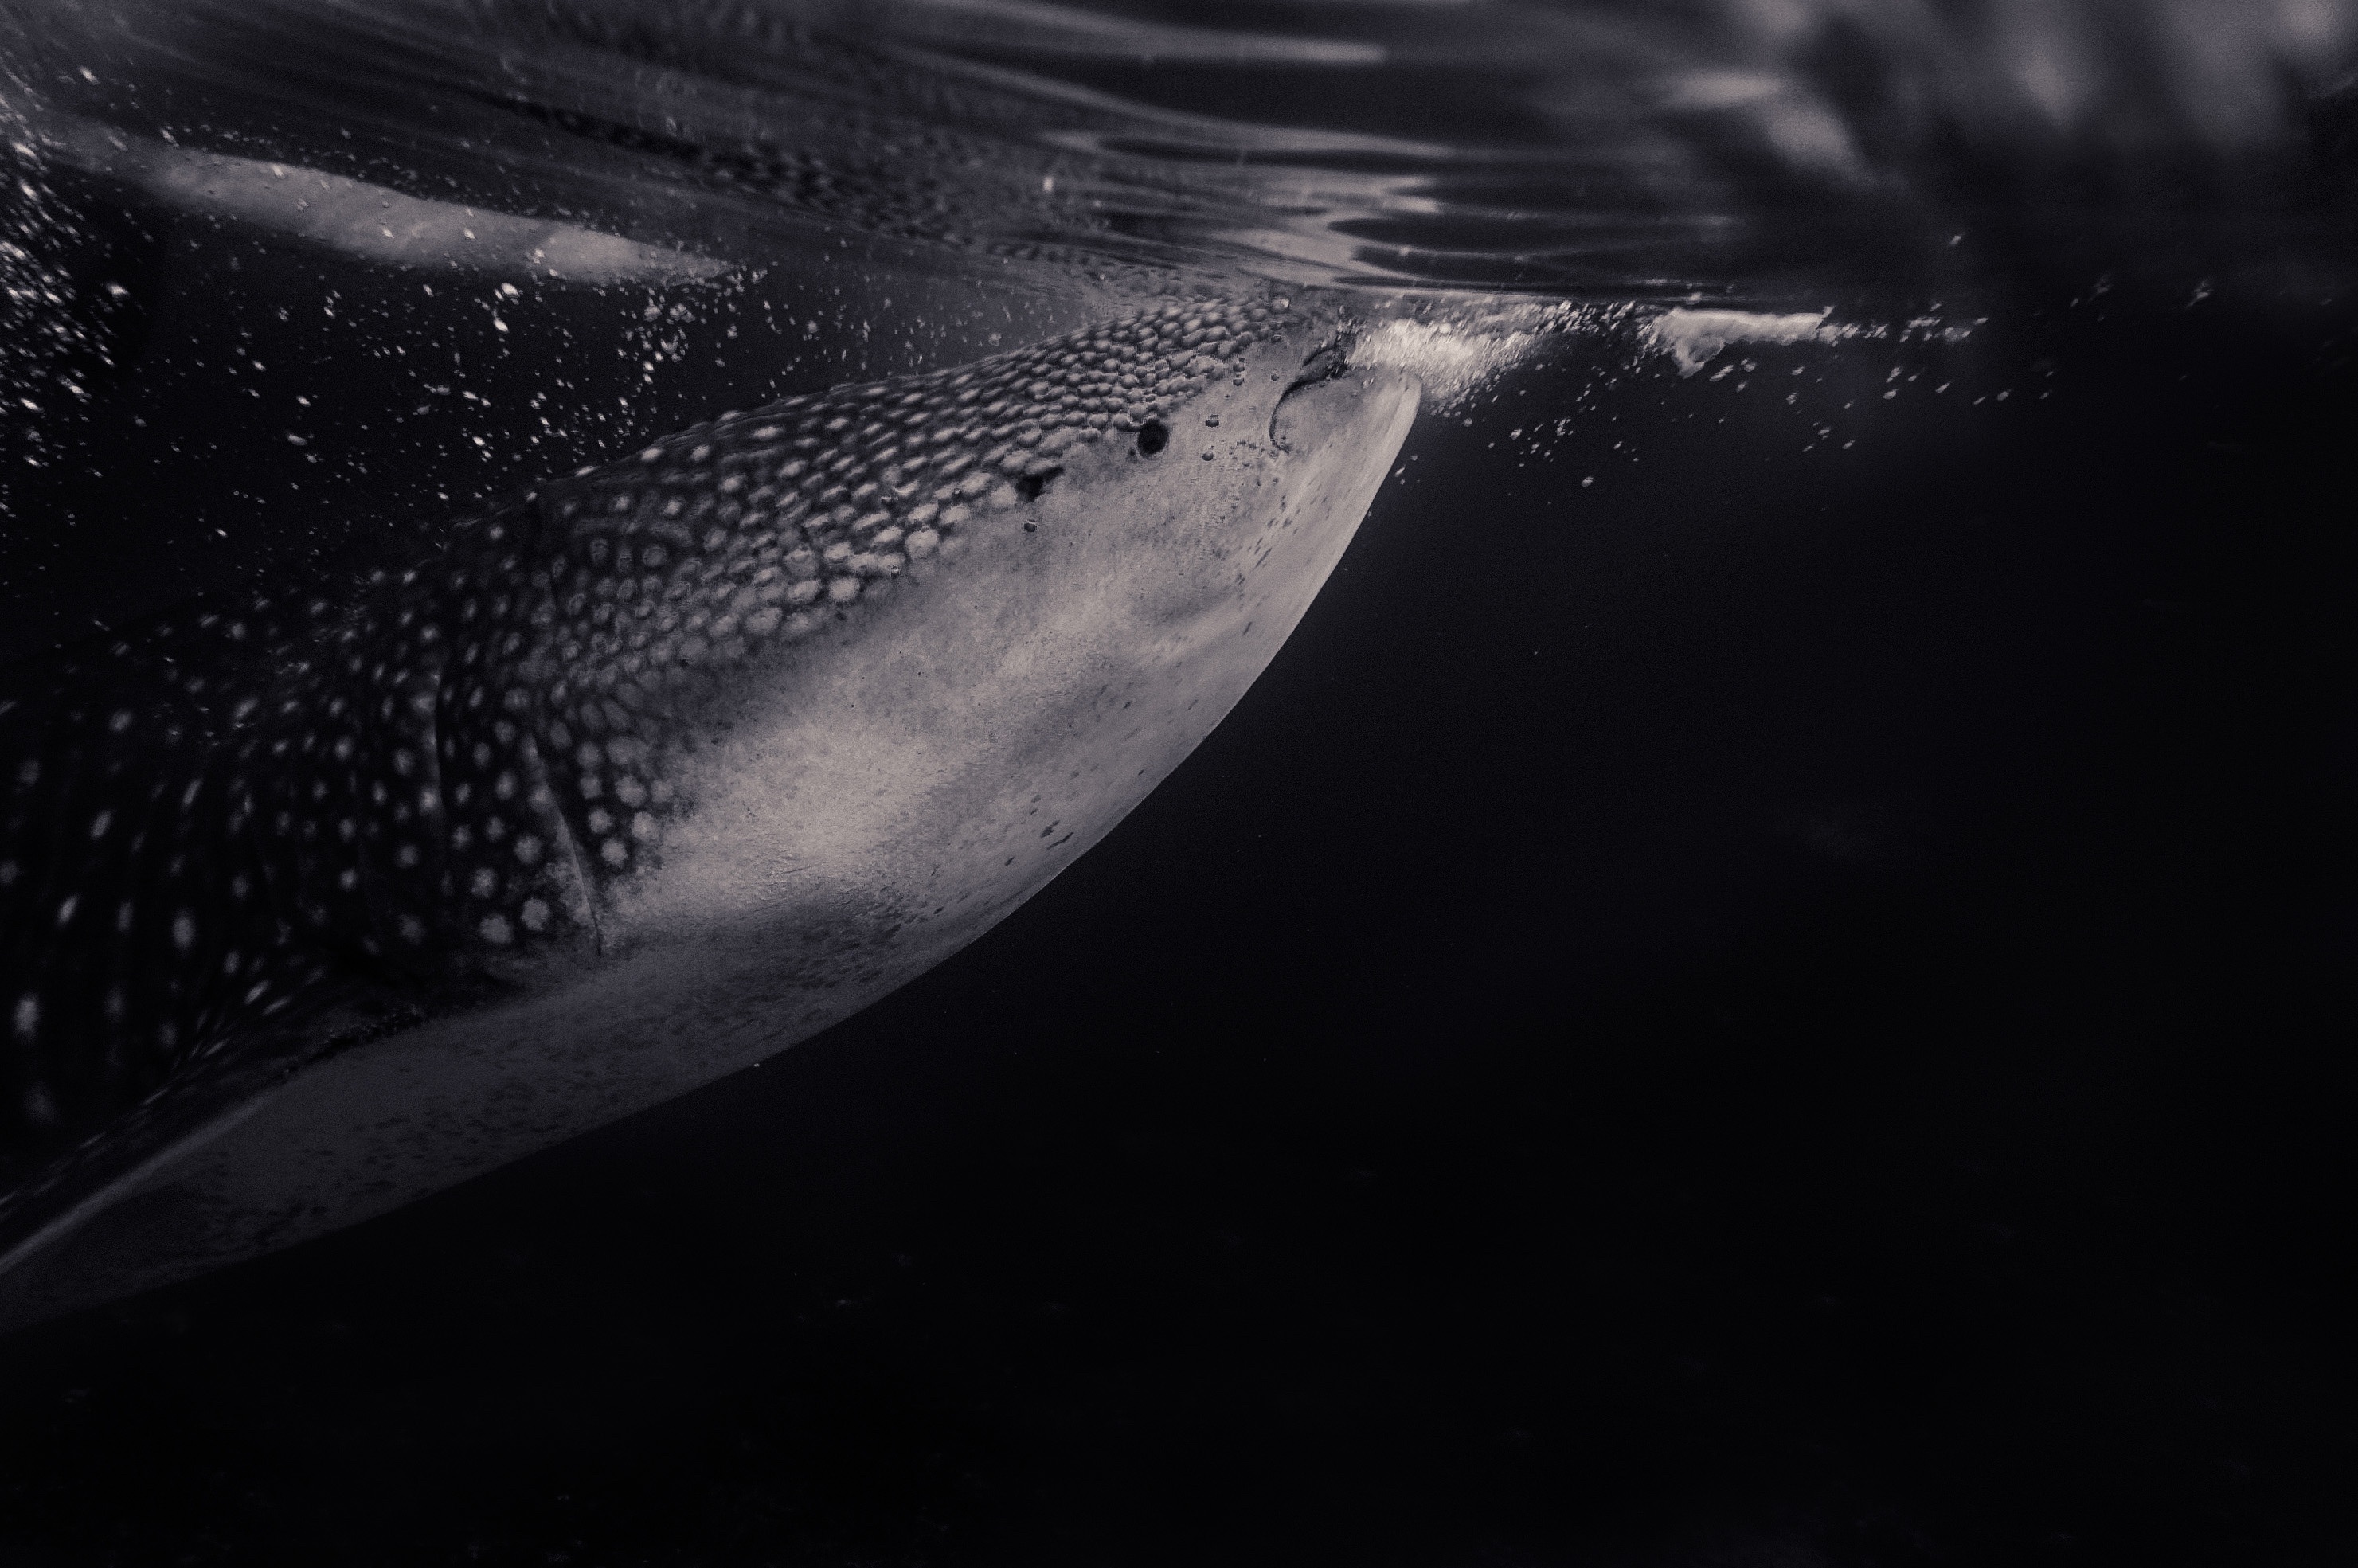
wing, black and white, wave, darkness, monochrome, moonlight, outer space, close up, macro photography, astronomical object, monochrome photography, atmosphere of earth